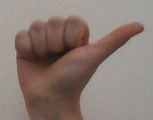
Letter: dhad